HP-41C

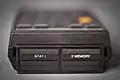
Extension slots of the HP-41CX

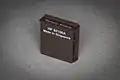
HP 82106A memory module for HP-41C

An HP-41C that flew on nine early Space Shuttle missions is on display in the National Air and Space Museum in Washington, D.C. HP-41Cs with some special hardware configurations (the addition of Velcro strips, pre-production time module, and louder beeper, as well as the removal of parts whose outgassing could cause contamination) were carried on early Shuttle missions for the purpose of performing mundane but necessary calculations, such as calculating the change to the center of gravity due to fuel consumption. The HP-41C was also programmed to handle calculations usually performed by the main on-board computer, such as determining ignition times for re-entry, in the case of a main computer failure.